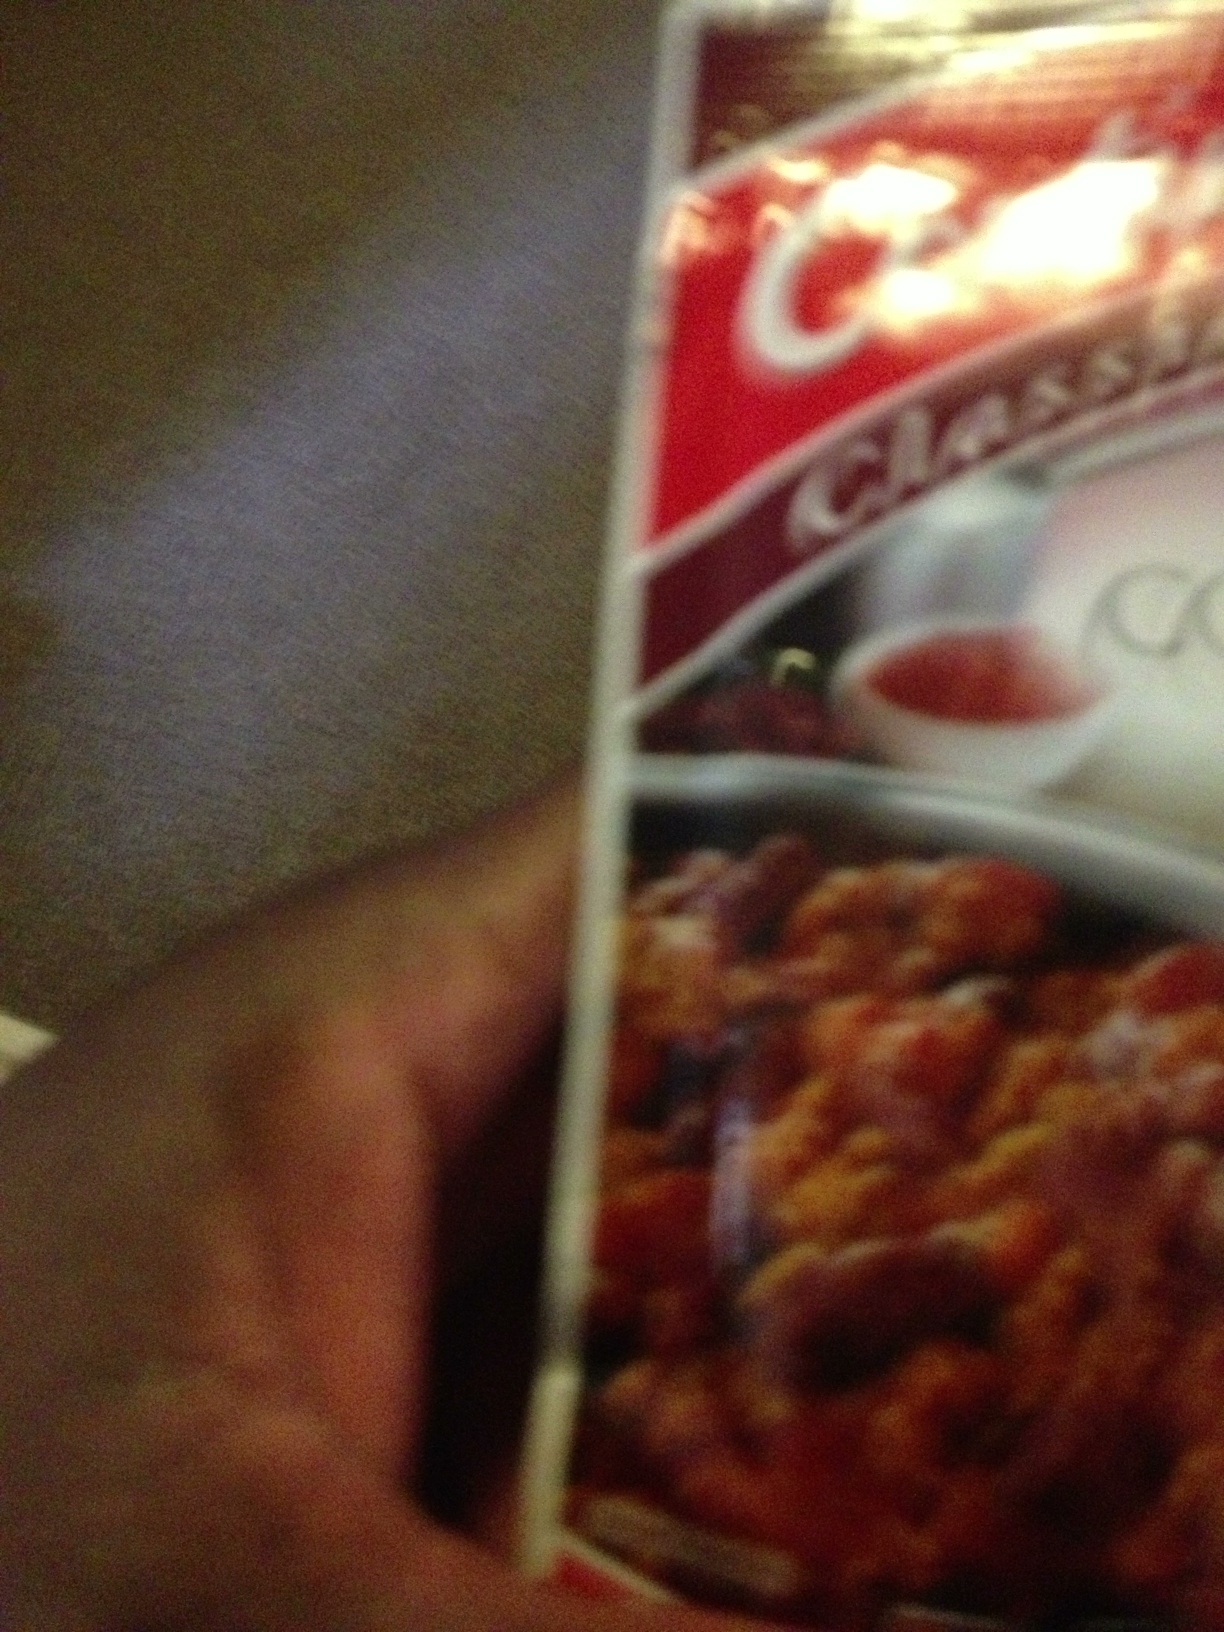Question: What food is this, please?
Answer: unanswerable